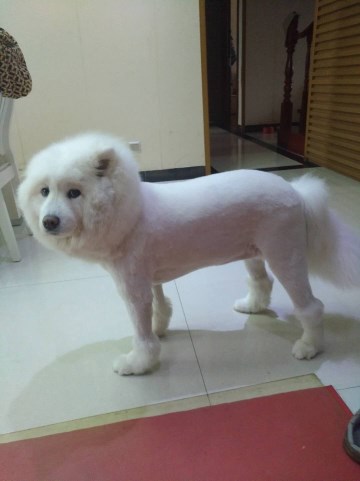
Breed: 2192-n000088-Samoyed